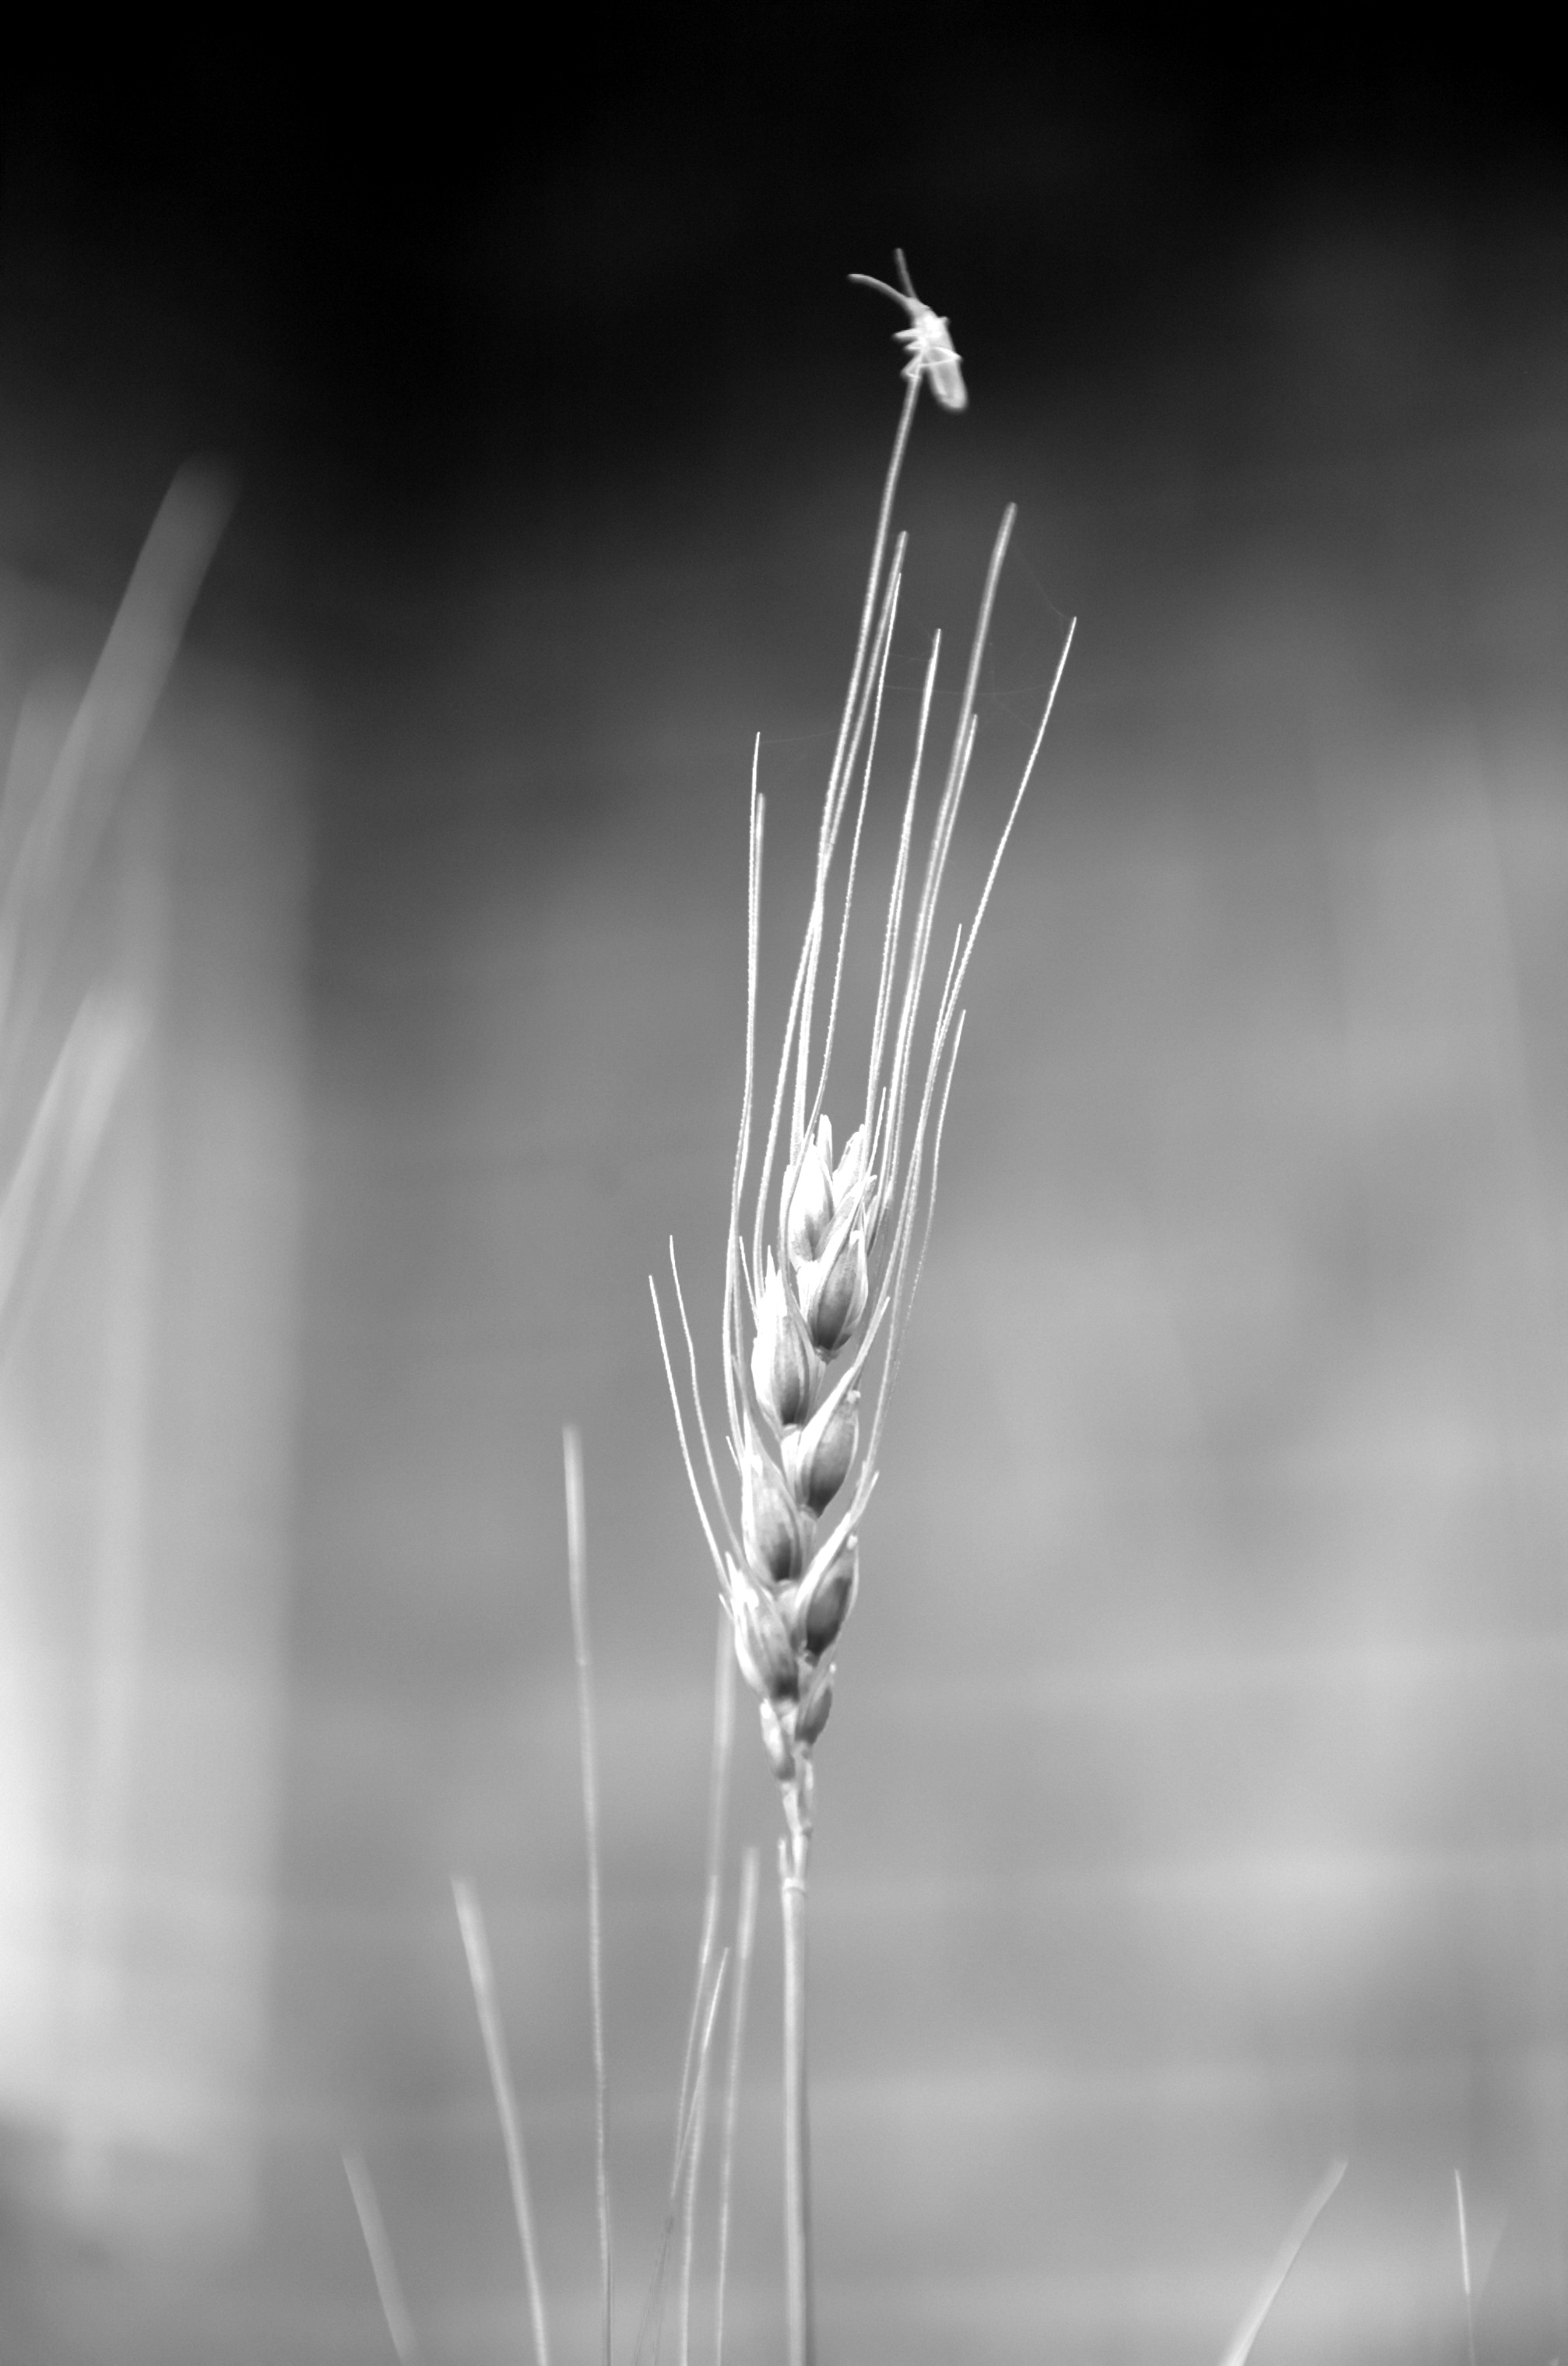
water, nature, light, black and white, white, photography, wheat, grain, glass, line, insect, monochrome, lighting, close up, farm life, moisture, macro photography, monochrome photography, grass family, atmosphere of earth